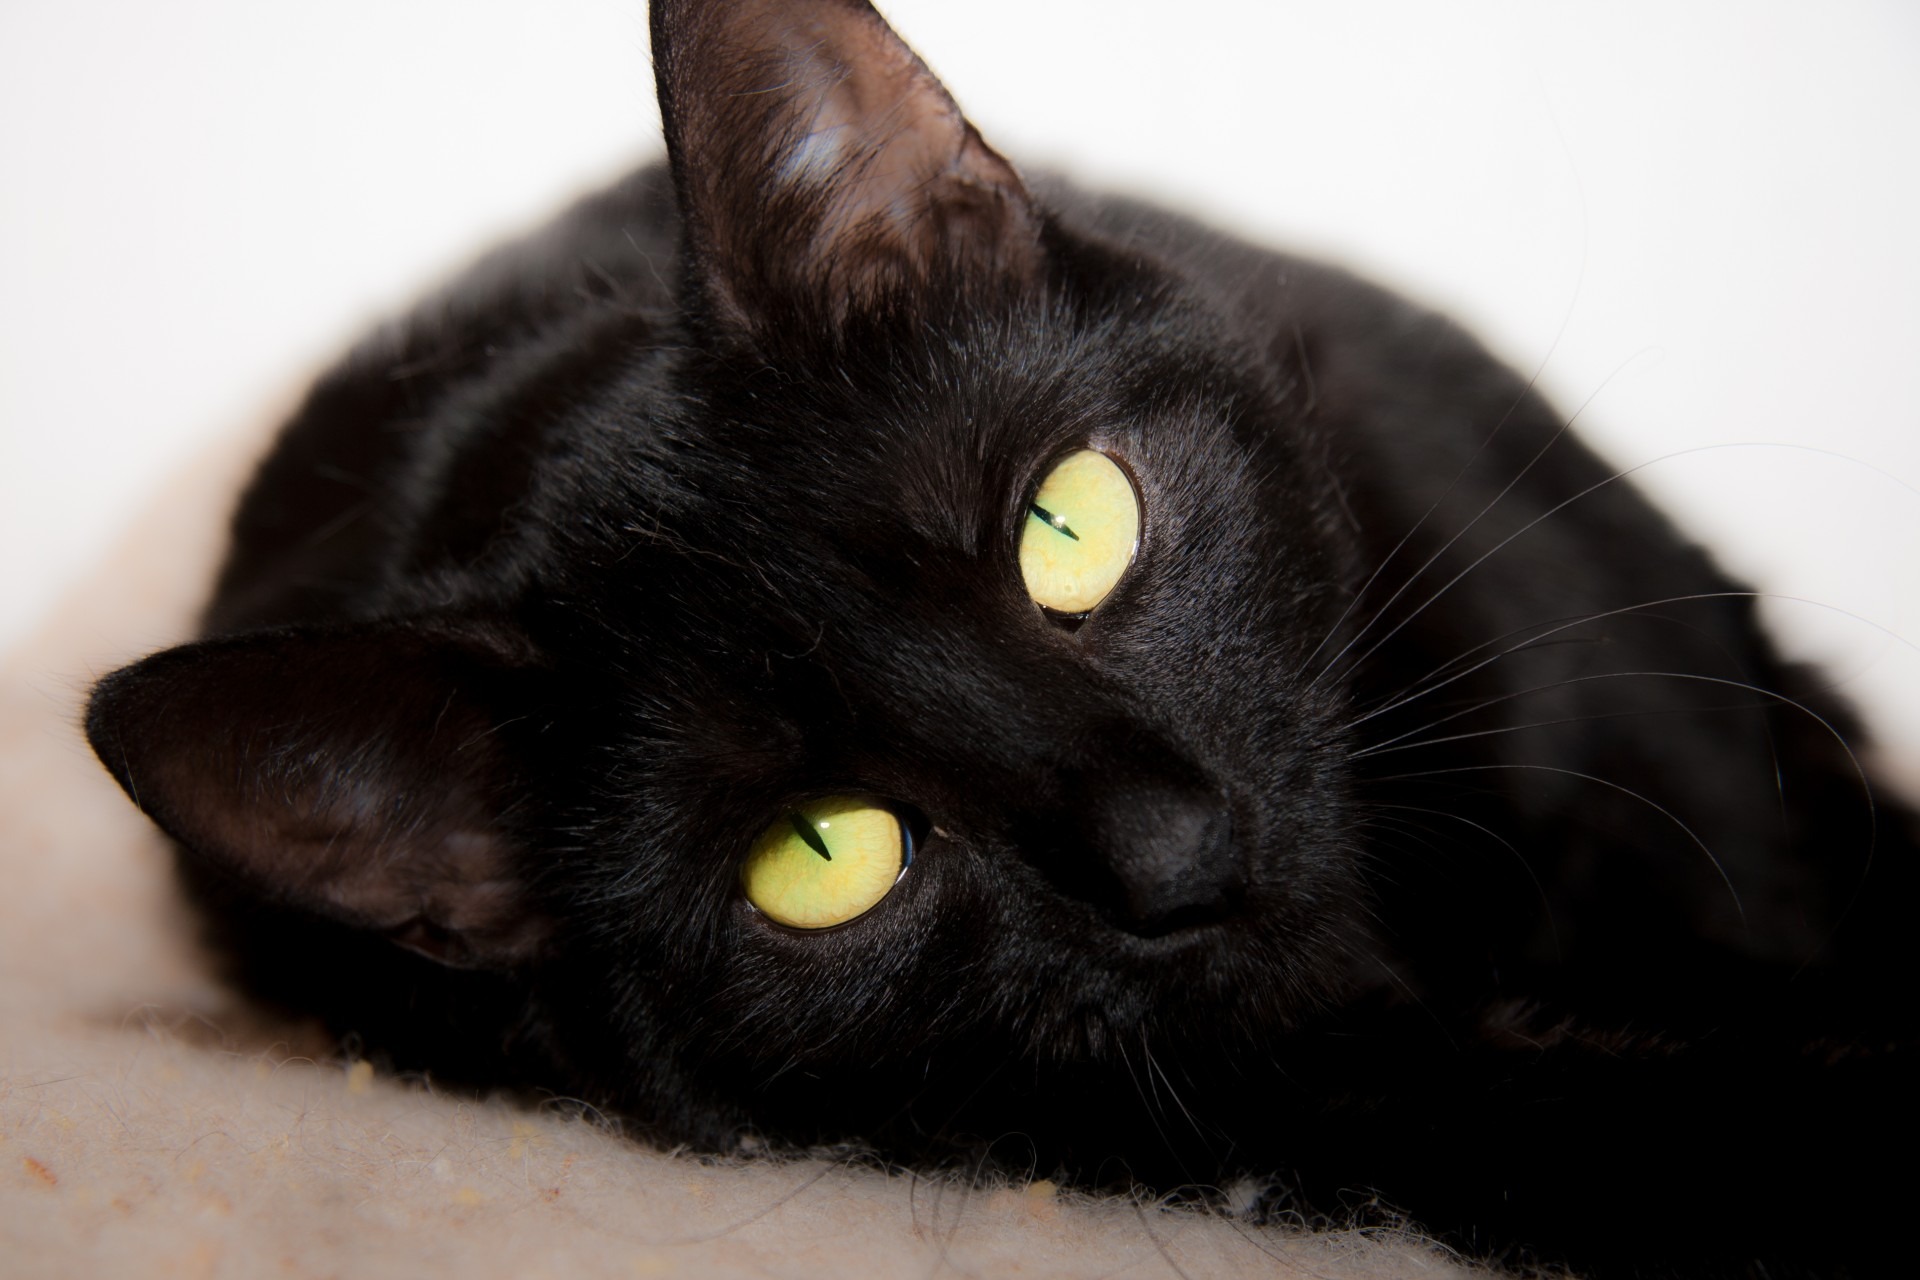
looking, portrait, young, fluffy, kitten, cat, feline, mammal, rest, black cat, black, whisker, close up, face, nose, eyes, whiskers, kitty, paw, vertebrate, domestic, adorable, lying, bombay, burmese, purebred, pedigree, small to medium sized cats, cat like mammal, carnivoran, domestic short haired cat